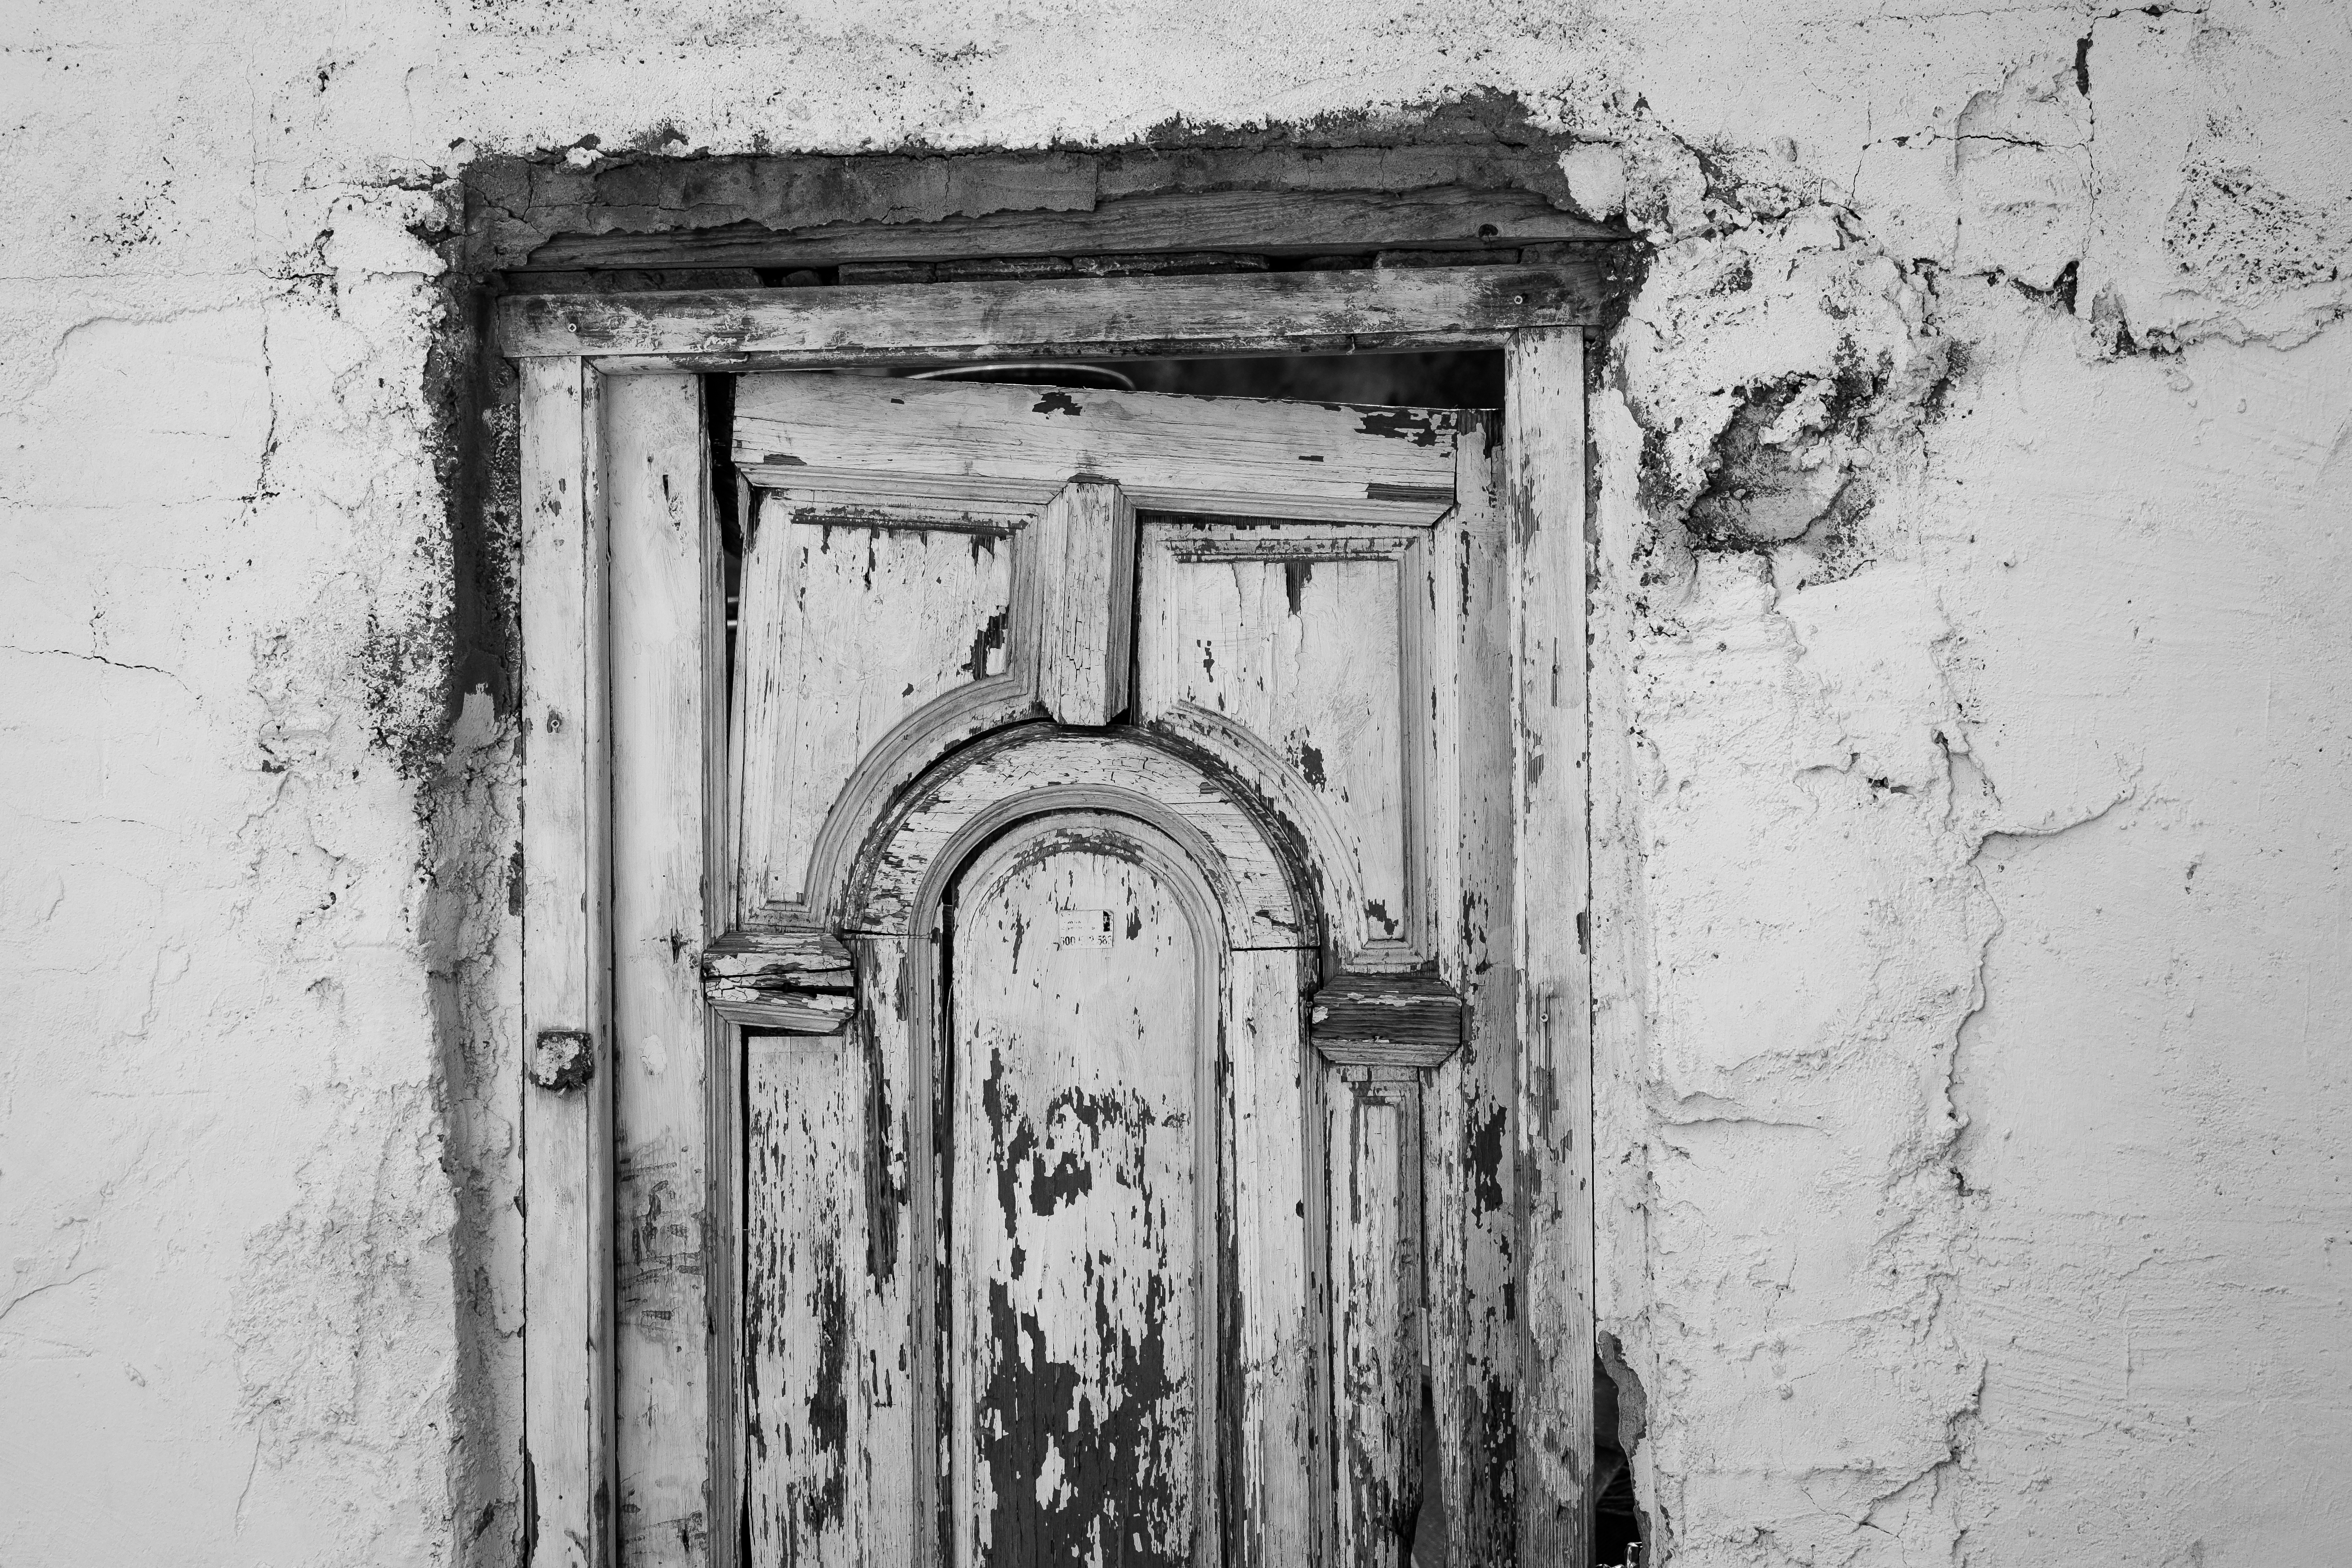
black and white, architecture, white, house, window, wall, arch, column, monochrome, sketch, drawing, ruins, fuji, xpro1, finestrat, monochrome photography, ancient history